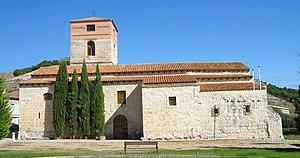
Curiel de Duero est une commune de la province de Valladolid dans la communauté autonome de Castille-et-León en Espagne. Le village est situé dans la région naturelle de la vallée del Cuco.